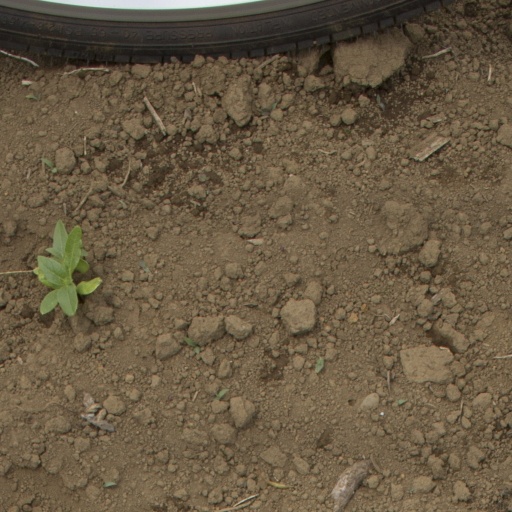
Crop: Jerusalem artichoke